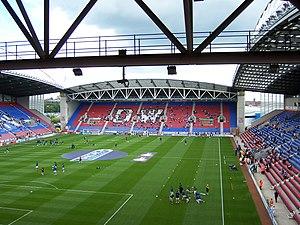
Alfred McAlpine plc était une entreprise de construction britannique dont le quartier général était à Londres. Elle a participé à la plupart des constructions d'autoroutes de Grande-Bretagne, notamment l'échangeur de l'autoroute M6. Elle était cotée au London Stock Exchange avant d'être absorbée par Carillion en 2008.
Wigan est une ville située dans le Grand Manchester en Angleterre. Elle se trouve près de la rivière Douglas, à 21,4 kilomètres au sud de Preston, à 26,6 kilomètres au nord-ouest de Manchester et à 28 kilomètres au nord-est de Liverpool. Wigan est la plus grande ville du Metropolitan Borough of Wigan. C’est aussi son centre administratif. La ville de Wigan compte une population de 81 203 habitants en 2001. La totalité du borough en compte 305 600.
La quatorzième édition de la Coupe du monde de rugby à XIII se déroule du 26 octobre 2013 au 30 novembre 2013 et se partage entre l'Angleterre, la France, l'Irlande et le Pays de Galles. Son annonce est faite par la fédération internationale en juillet 2009. Prévue initialement en 2012, il est finalement décidé de décaler la compétition d'une année en raison de l'organisation des Jeux olympiques de 2012 à Londres. Il est aussi décidé que les éditions suivantes se dérouleront sur un cycle quadriennal.